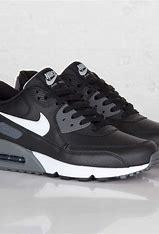
Brand: Nike
Model: Air Max 90 Sale